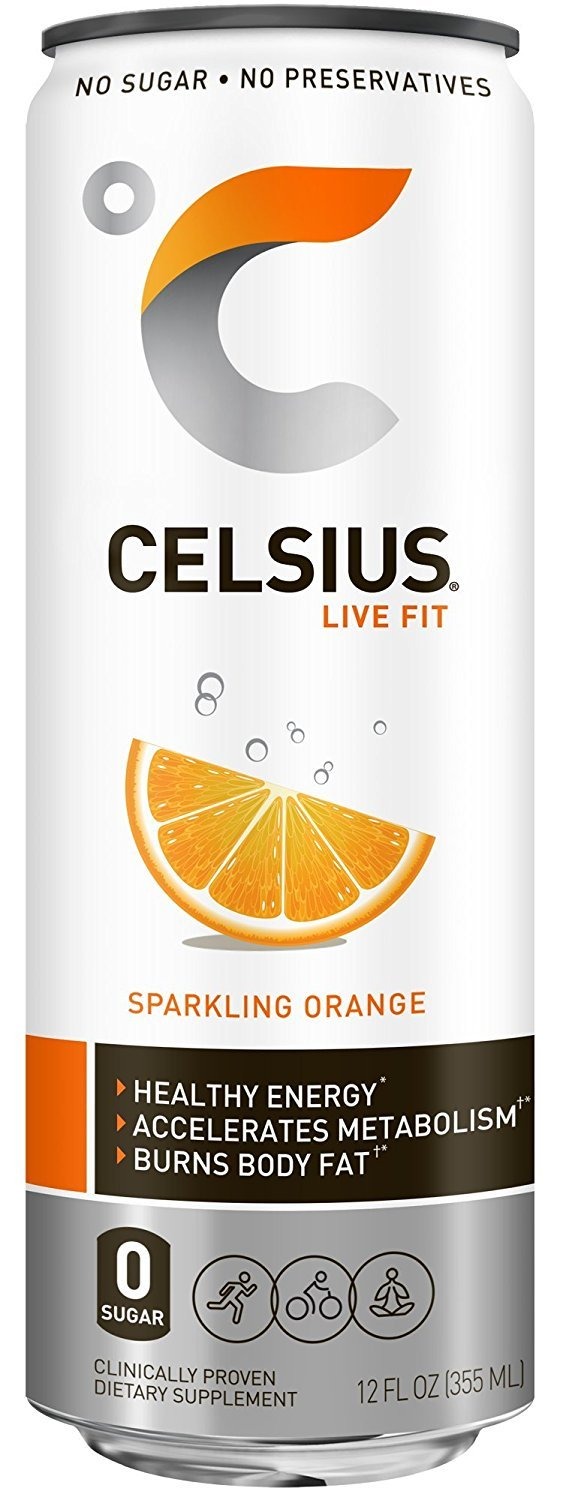
Item Name: Celsius Sparkling Orange tCoGlD, 12-Ounce (Pack of 48)
Bullet Point 1: Pre-Workout Drink
Bullet Point 2: Your Ultimate Fitness Partner
Bullet Point 3: Refreshing Alternative to Coffee
Bullet Point 4: Zero Sugars, Zero Preservatives
Bullet Point 5: No Artificial Flavors or Colors
Value: 576.0
Unit: Fl Oz

Price: 14.685